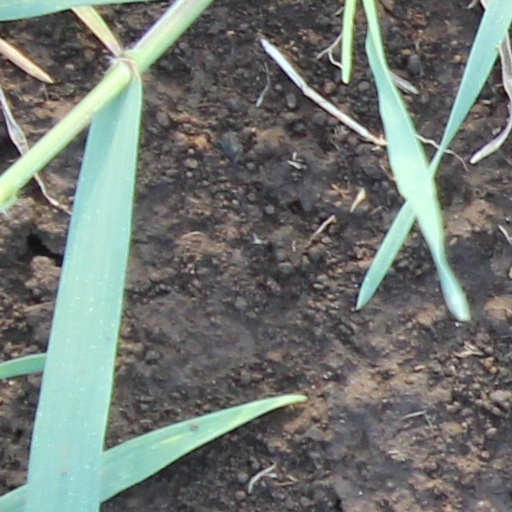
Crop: wheat